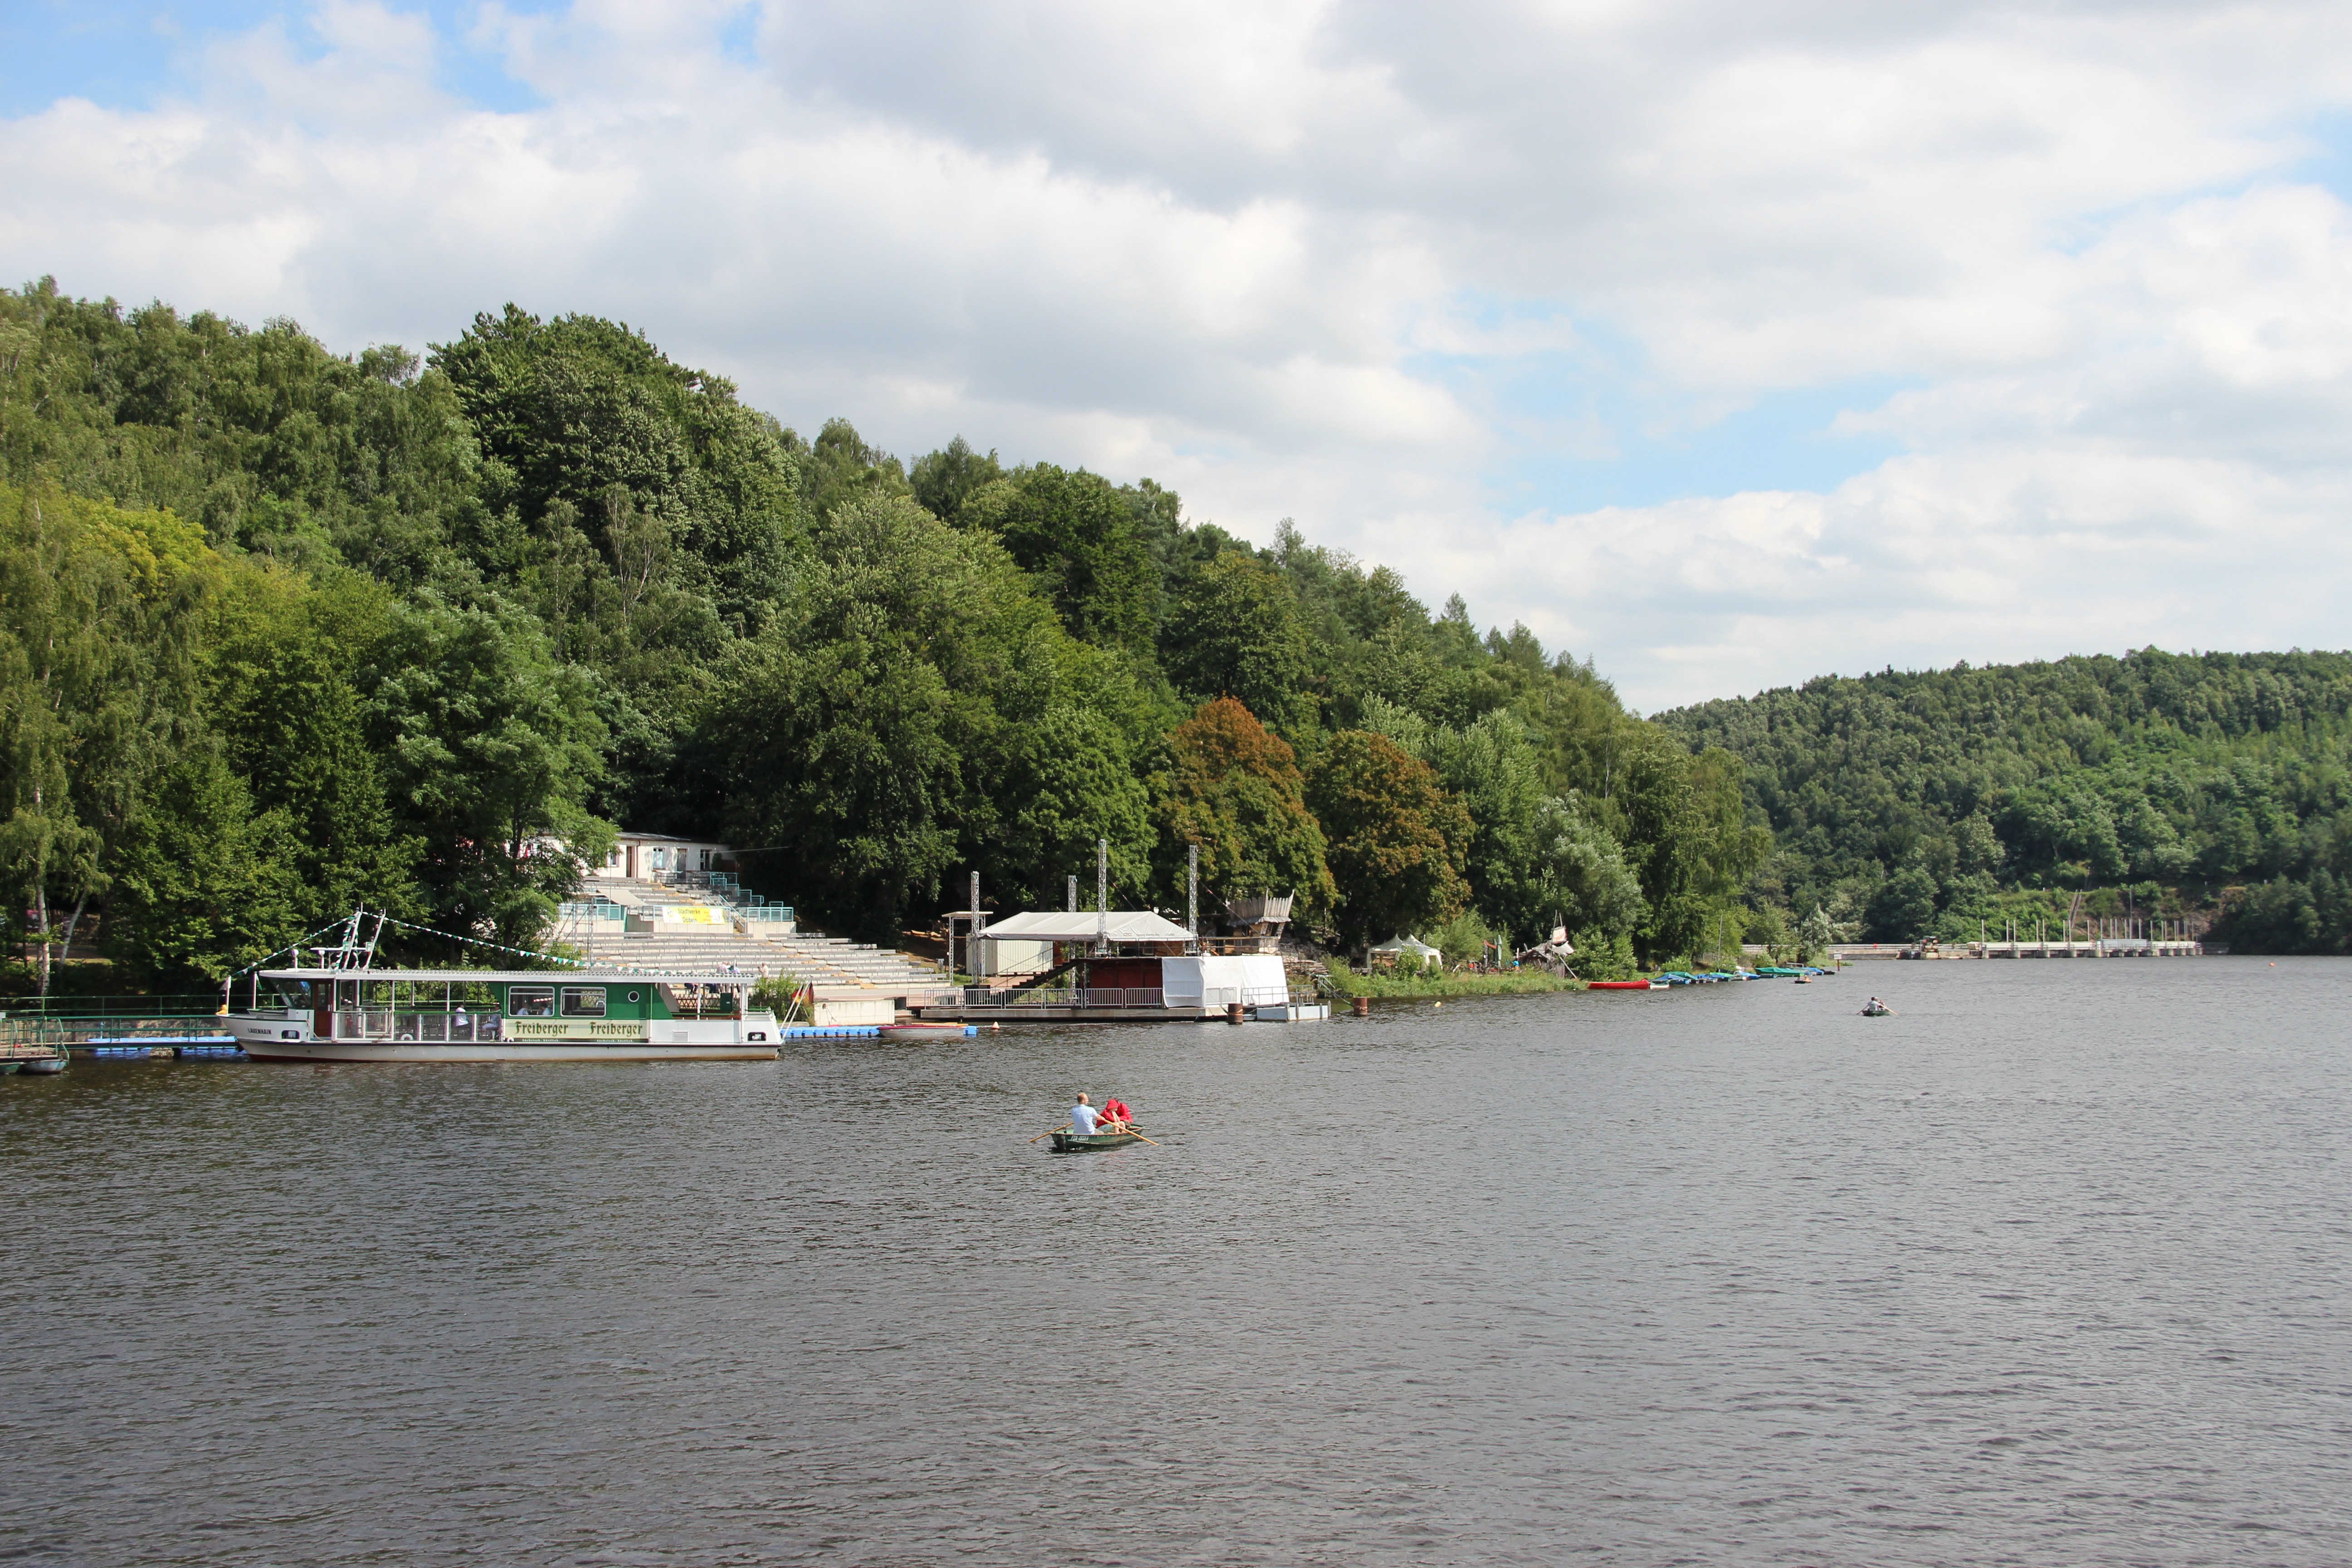
sea, water, boat, lake, river, vehicle, bay, dam, reservoir, waterway, body of water, boating, loch, landform, zschopau, kriebstein